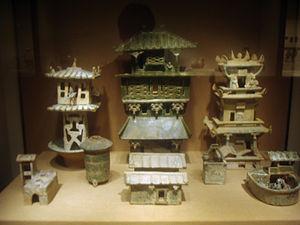
La céramique chinoise, principalement connue pour la porcelaine que les Chinois ont inventée, est riche d'une longue tradition d'innovations techniques et stylistiques.
La période dynastie Han est une période charnière dans l'histoire prémoderne des sciences et des technologies en Chine, puisqu'elle a été témoin d'avancées majeures dans ces domaines.
La dynastie Han régna sur la Chine de 206 av. J.-C. à 220 apr. J.-C. Deuxième des dynasties impériales, elle succéda à la dynastie Qin et fut suivie de la période des Trois Royaumes.